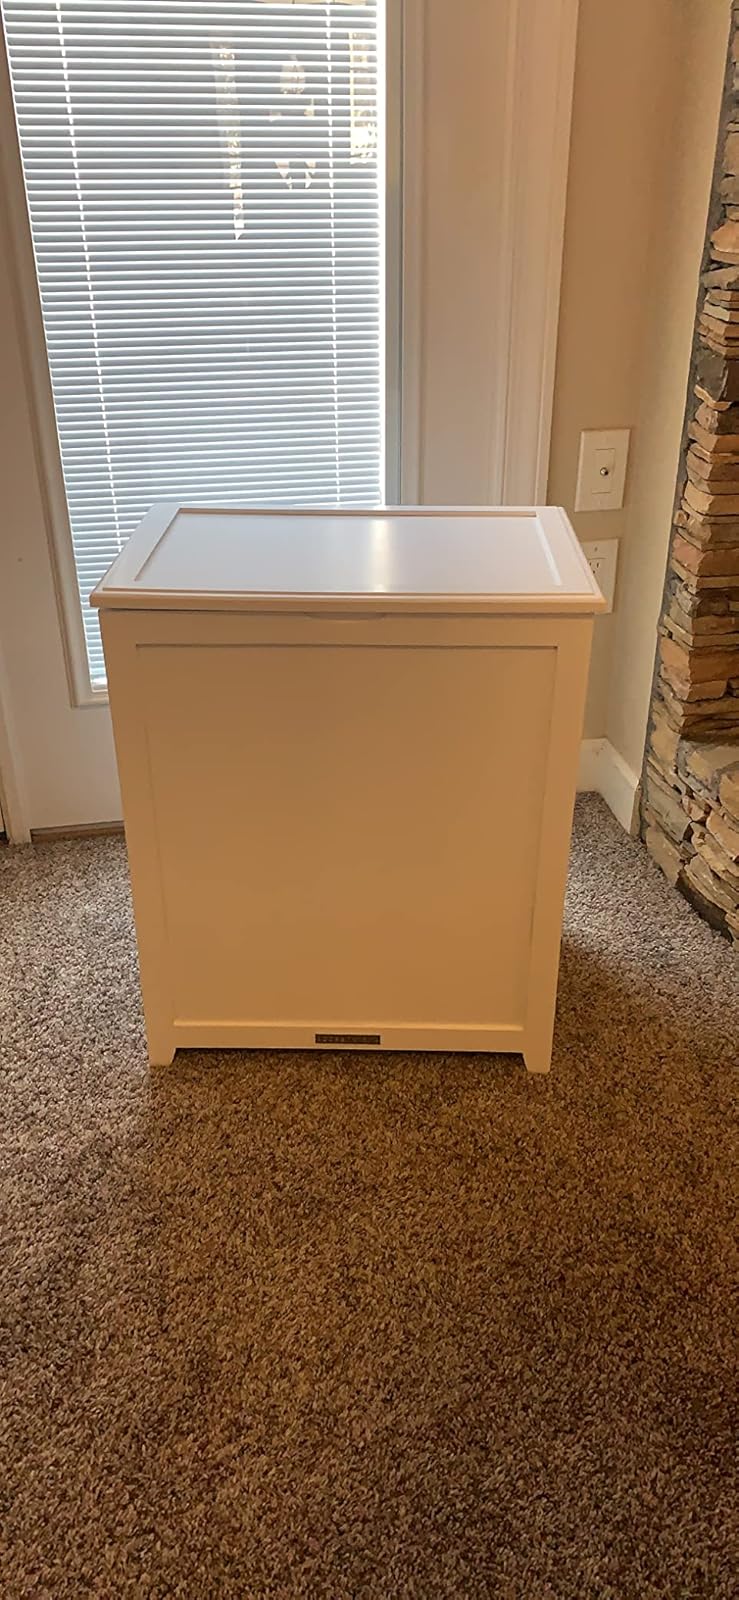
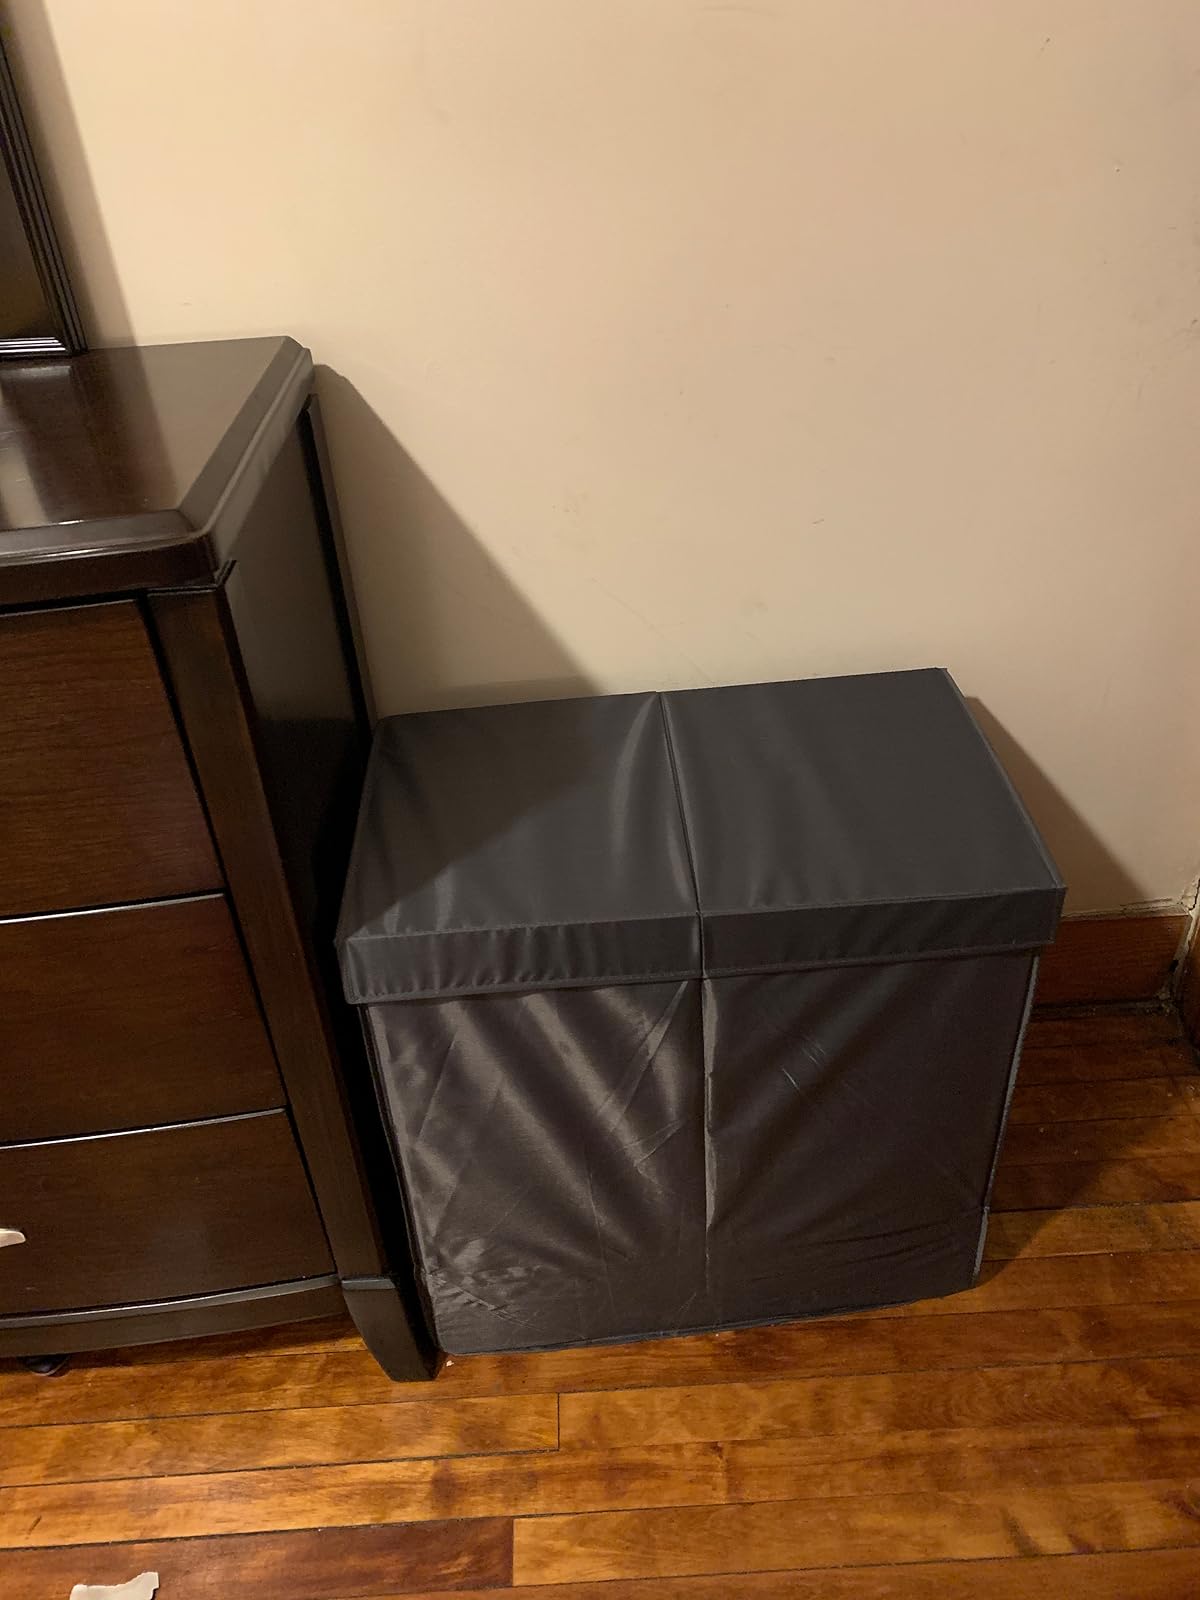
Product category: items_hamper
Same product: no